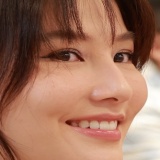
diễn viên Diễm My 9x